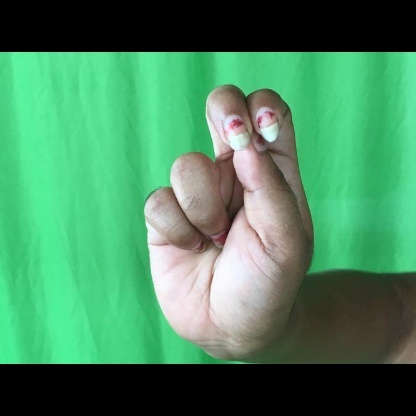
Mudra: Katakamukha